Antoinette d'Aubeterre

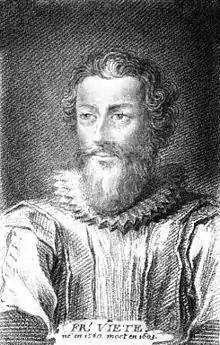
François Viète, legal adviser, personal secretary, and tutor

Antoinette d'Aubeterre hired François Viète, a jurist, as her legal adviser to help her navigate legal issues that arose between the Calvinists (Huguenots) and the Catholics. He was born a Catholic, and did not personally engage in religious disputes. From 1564 to 1571, he worked as her personal secretary.